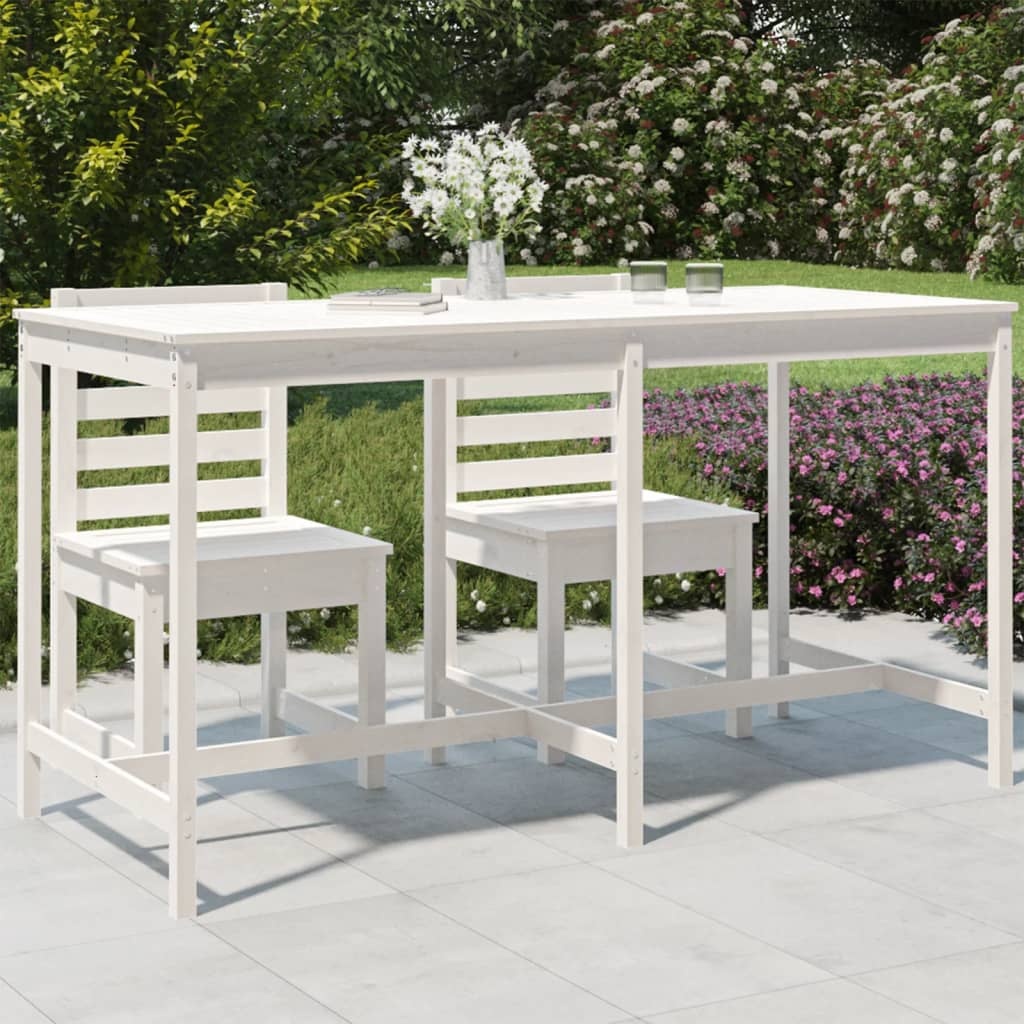
havebord 203,5x90x110 cm massivt fyrretræ hvid
Dette klassiske havebord i træ er perfekt til udendørs brug, og det er designet til at blive fokuspunktet i haven, på terrassen, verandaen mv. Massivt fyrretræ: Udendørsbordet er lavet af massivt fyrretræ. Massivt fyrretræ er et smukt og naturligt materiale. Fyrretræ har lige åremønstre, og knuderne giver materialet sit karakteristiske, rustikke udseende. Stabil ramme: Trærammen sikrer robusthed og stabilitet. Robust bordplade: Bordpladen tilbyder glimrende støtte til at holde dine drinks, snacks, frugtkurve og foretrukne pyntegenstande. Bred anvendelse: Terrassebordet har et enkelt og tidløst design, så det er velegnet til altaner, verandaer, haver, terrasser mv. Bemærk: Vi anbefaler, at du beskytter dine udendørs møbler med et vandtæt overtræk for at sikre, at de forbliver smukke. Farve: Hvid Materiale: Massivt fyrretræ (ubehandlet) Produktmål: 203,5 x 90 x 110 cm (B x D x H) Montering påkrævet: Ja
Brand: vidaXL
Category: Furniture > Outdoor Furniture > Outdoor Tables > Dining Tables